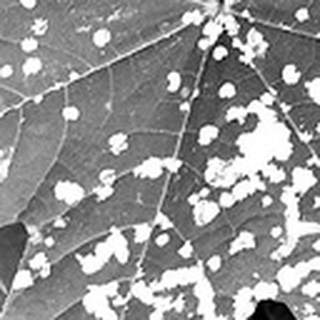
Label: cotton_powdery_mildew